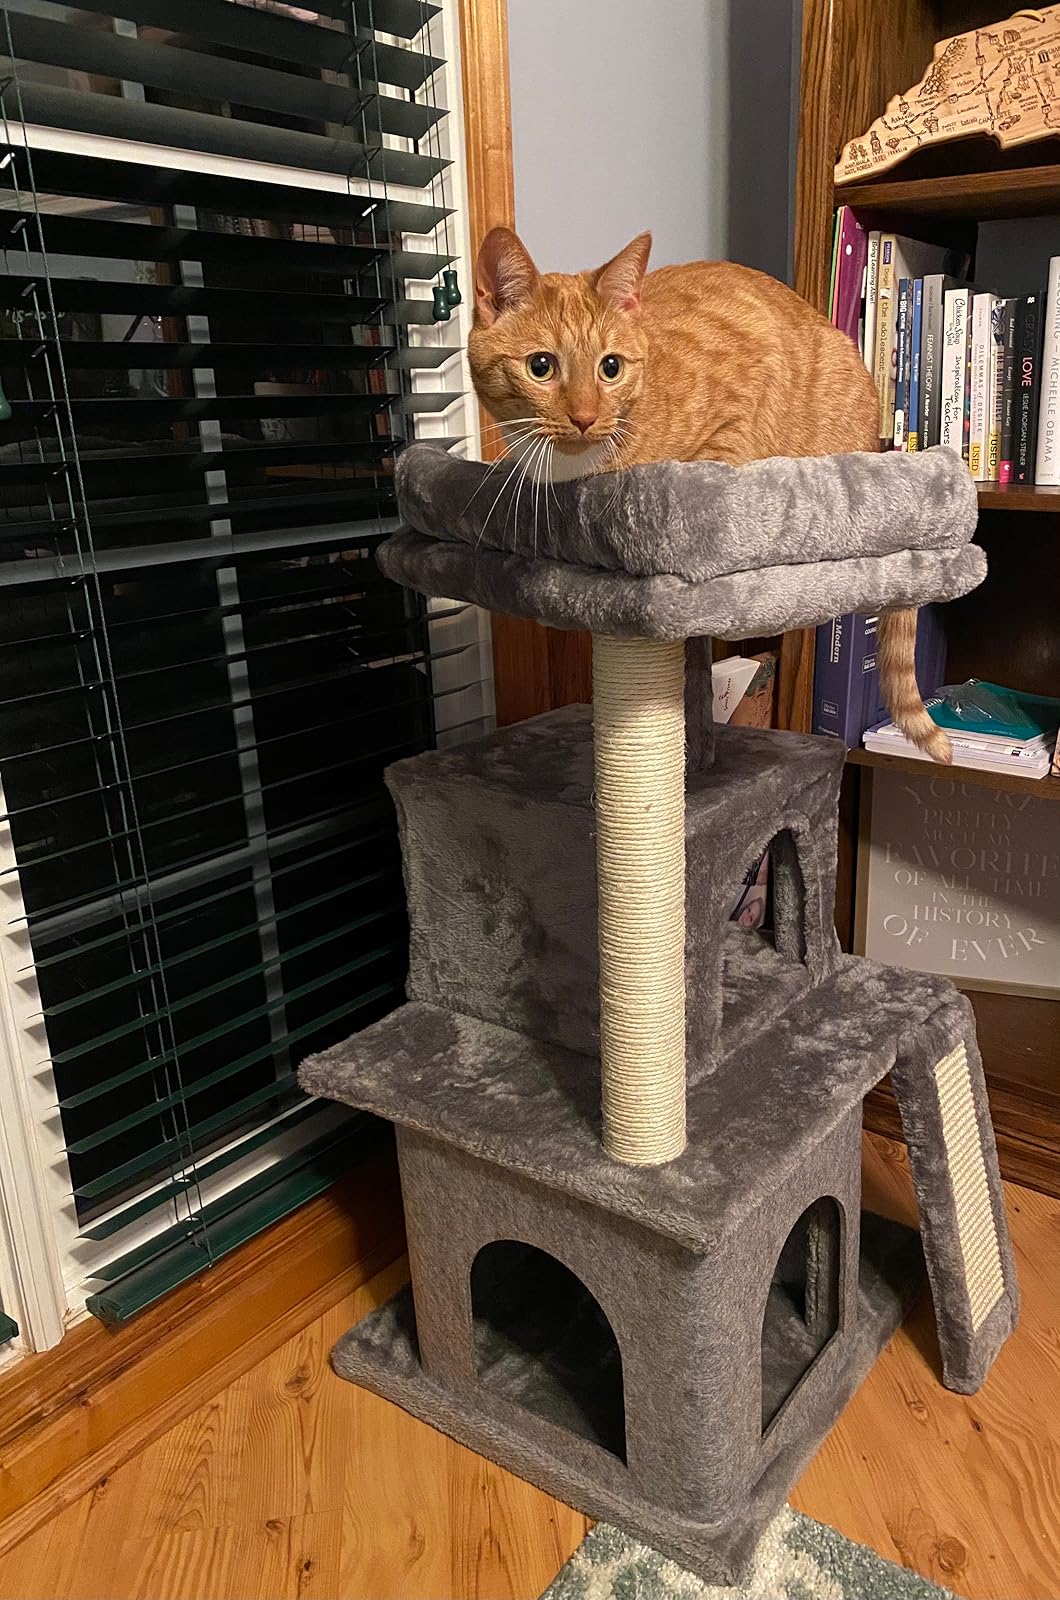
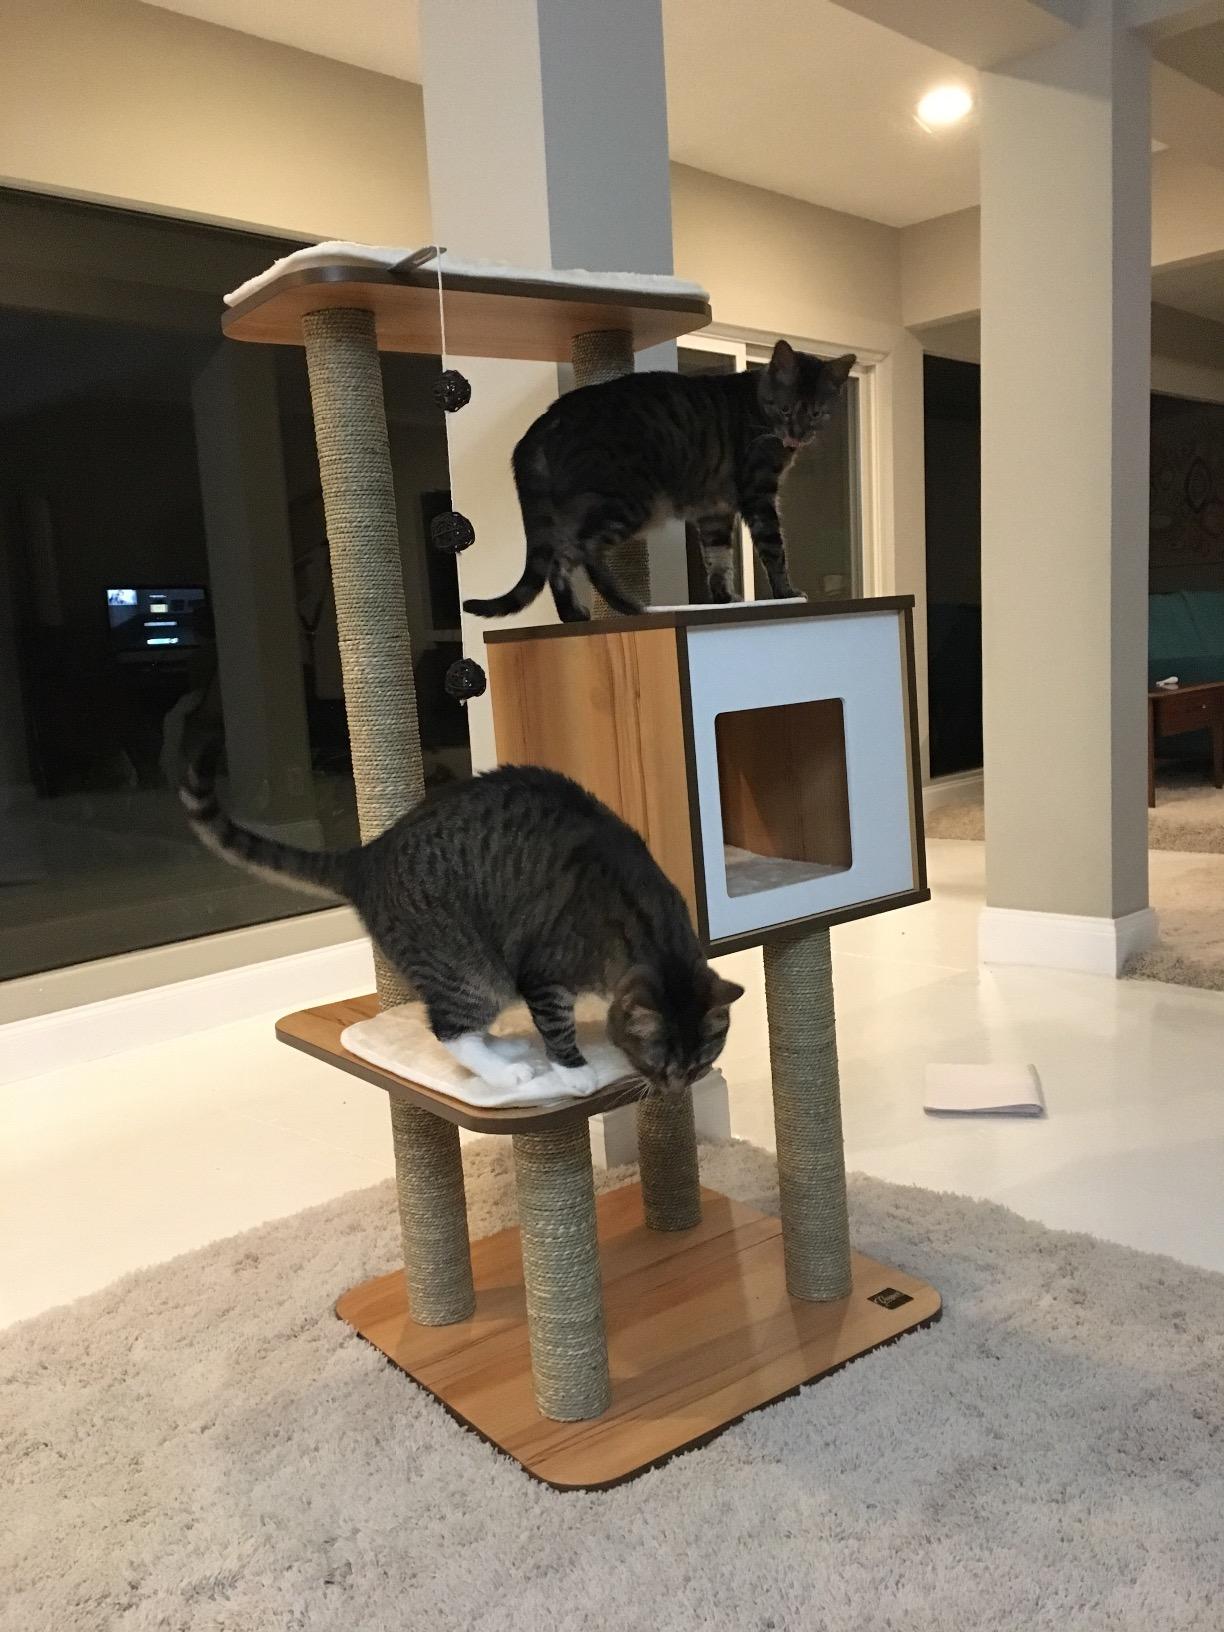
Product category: items_cat tree
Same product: no